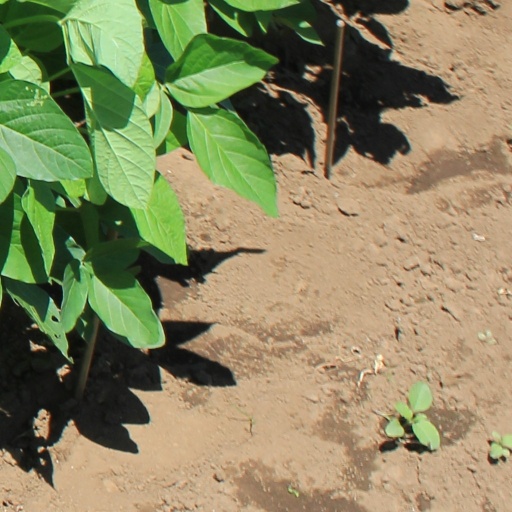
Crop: soybean